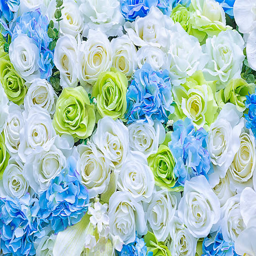
artificial flower , artificial flower in the close - up scene